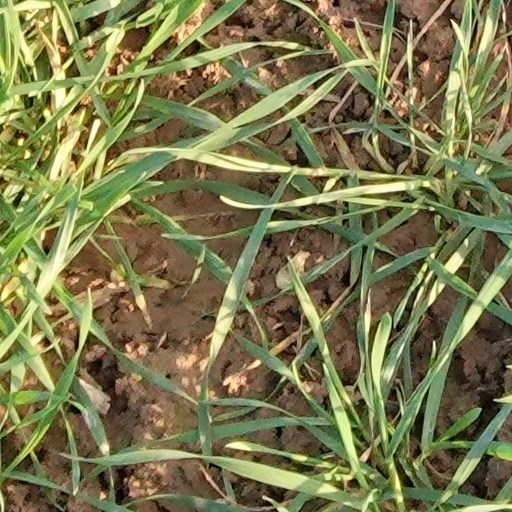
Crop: wheat